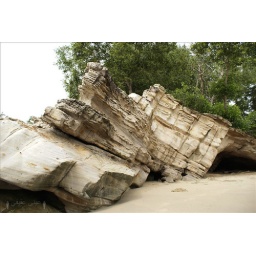
rock formation @ the beach in front of Tiara Hotel